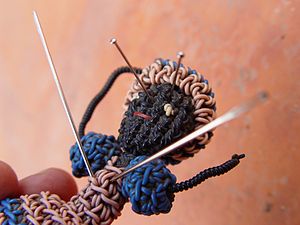
Sort magi / Voodoo
En Voodoo dukke.
Sort magi henvister traditionelt til brugen af overnaturlige kræfter eller magi til onde og egoistiske formål. Med hensyn til Left-hand path og right-hand path dikotomi, er sort magi den ondsindede, Left-hand modstykke til godgørende hvid magi. I moderne tid, mener nogle, at definitionen af "sort magi" er blevet komplicerede af folk, der definerer magi eller rituel praksis, de ikke er enige i som "sort magi".